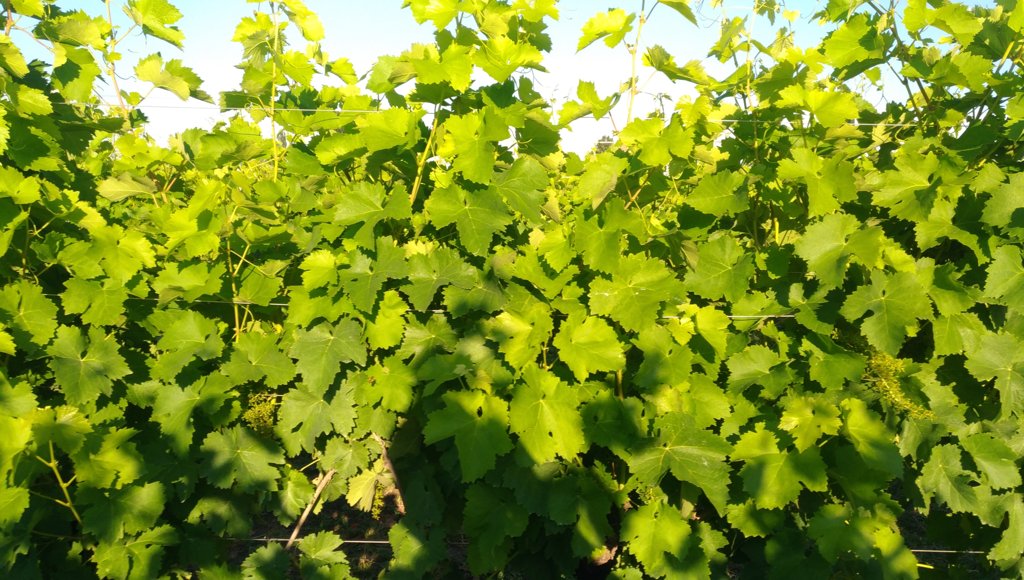
Berries visible: 0
Grape clusters: 0